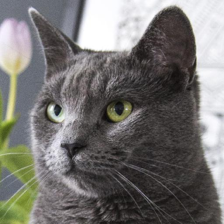
Label: animals